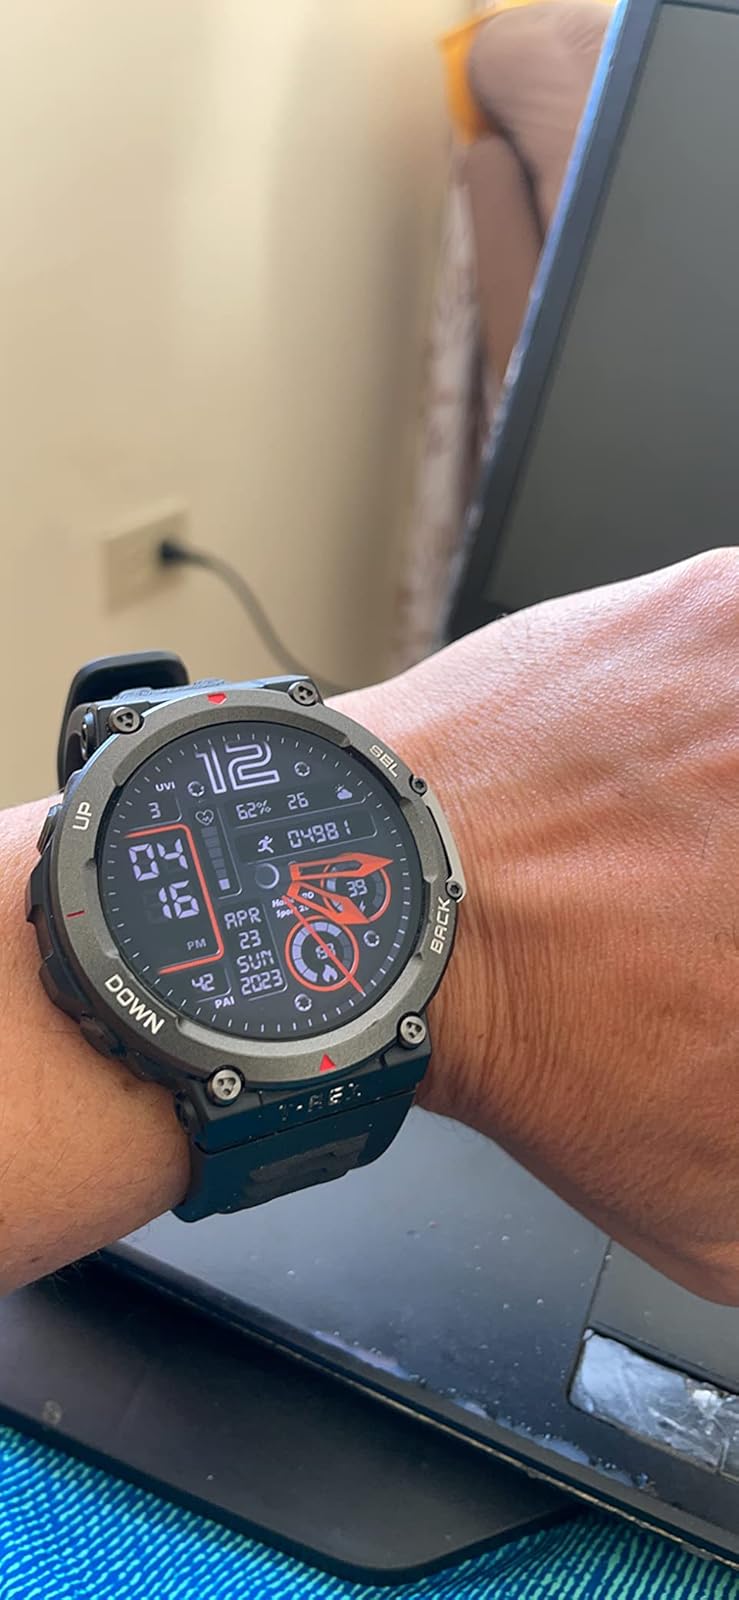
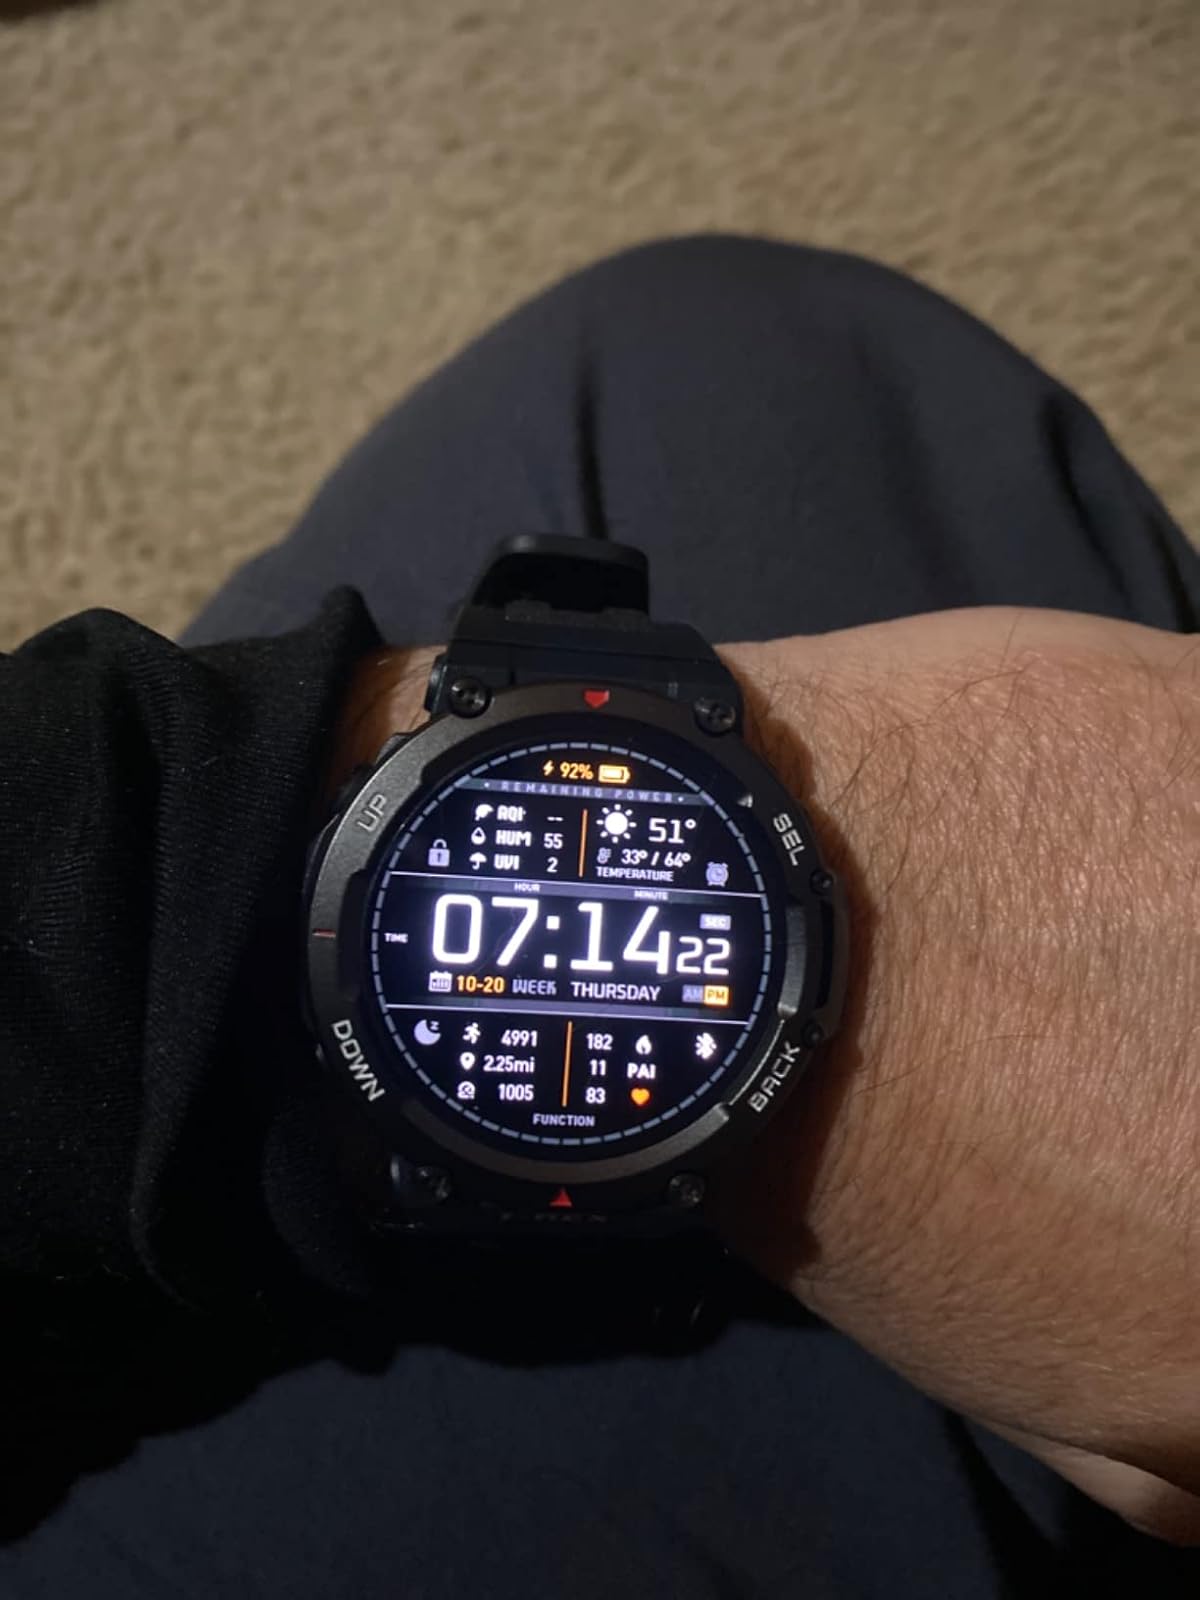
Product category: smartwatch
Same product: yes